Park Lane

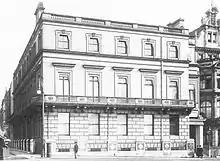
Londonderry House, 19 Park Lane,

What is now Park Lane was originally a track running along farm boundaries. When Hyde Park was opened in the 16th century, the lane ran north–south along its eastern boundary from Piccadilly to Marble Arch.